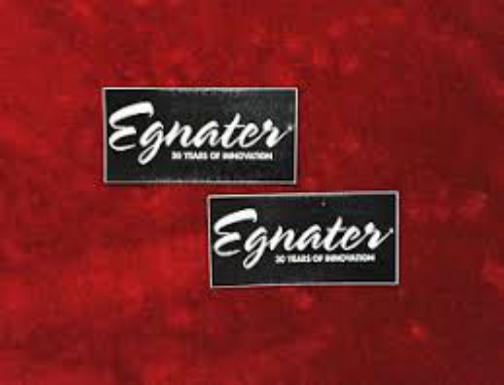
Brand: Egnater
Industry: Electronic